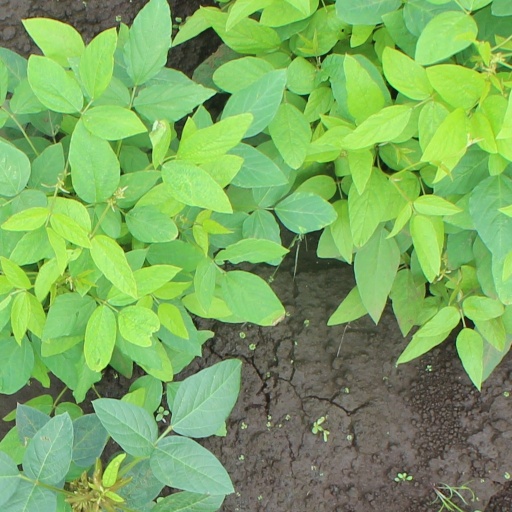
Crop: soybean